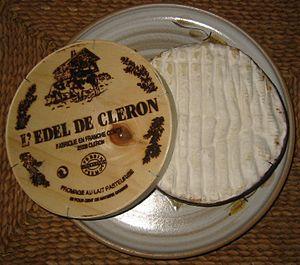
L'édel de Cléron est un fromage au lait de vache à pâte molle à croûte fleurie, très inspiré du Mont d'Or, du Doubs, et de la cuisine franc-comtoise. Baptisé Cléron dans la vallée de la Loue, du massif du Jura, en Bourgogne-Franche-Comté, il est, contrairement au Mont d'Or, légèrement pasteurisé, et produit toute l'année.